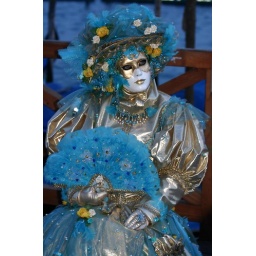
Lady in blue and silver (IMG_3781a)